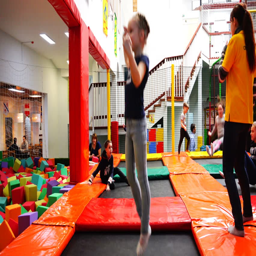
russian federal city children and parents jumping on a trampoline in the entertainment center